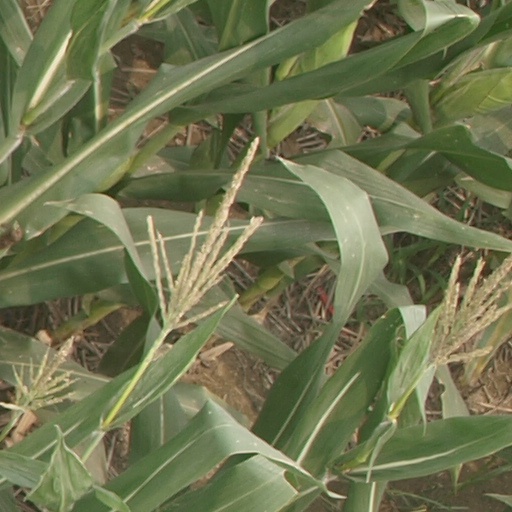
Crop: maize; corn